Antena 2 (Portugal)

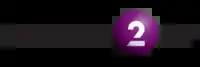
Antena 2 logo from 2004 to 2016.

The station has its origins in a second medium wave transmitter near Lisbon, in Barcarena, known as Lisboa 2. In the 1950s, its power had increased to 135KW. Its 1955 plans led to the creation of a second FM transmitter in Lisbon after Lisboa 1 (which had its transmitter located in Castanheira do Ribatejo) started FM broadcasts. In the 1960s, the network was renting out slots to independent production houses, which were criticized by the amount of talk and advertising. From 1950 to 1957, Lisboa 2 broadcast Rádio Universidade, which later moved to Lisboa 1.